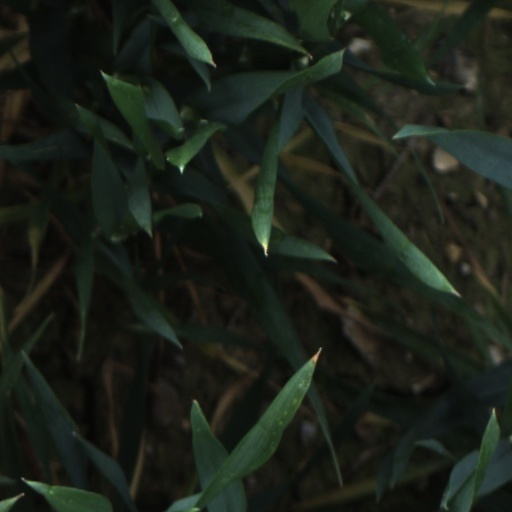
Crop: wheat